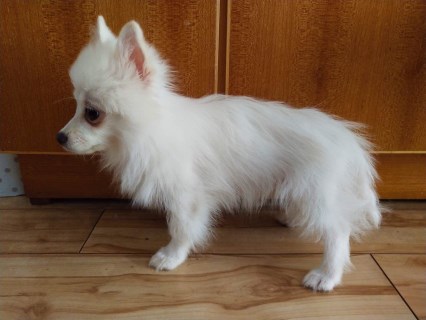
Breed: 1936-n000005-Pomeranian